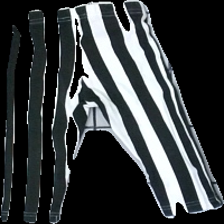
View: back
Type: Tights
Category: Children
Brand: Not in the list
Brand text on label: Novisen Design
Colors: Black, White
Material: 95% cott, 5% elas
Pattern: Striped
Cut: Regular
Size: 62
Season: All
Damage: Small light stain.
Damage location: middle center
Price range: <50
Recommended usage: Export
Description: Black and white striped tights for babies from Novisen Design, size 62/68. Okay to poor condition.
Comment: Materials were taken from the clothing's own material tag as the scanner could not sense the material at all. Also, the black color is washed out and tired.